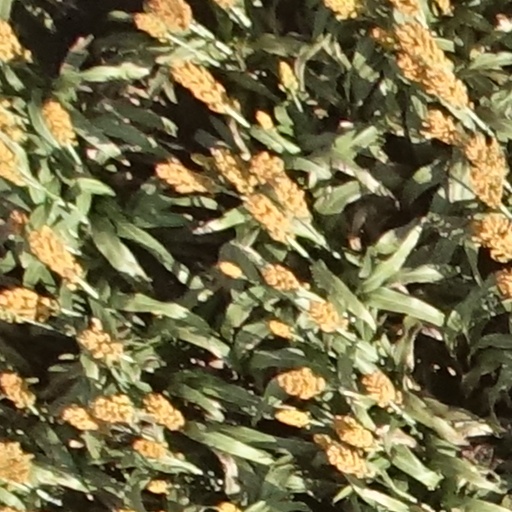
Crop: sorghum